Anaheim, California

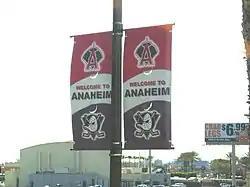
Street banners promoting the Anaheim Ducks and Los Angeles Angels

Anaheim's income is based on a tourism economy. In addition to The Walt Disney Company being the city's largest employer, the Disneyland Resort itself contributes about $4.7 billion annually to Southern California's economy. It also produces $255 million in taxes every year. Another source of tourism is the Anaheim Convention Center, which is home to many important national conferences. Many hotels, especially in the city's Resort district, serve theme park tourists and conventiongoers. Continuous development of commercial, entertainment, and cultural facilities stretches from the Disney area east to the Santa Ana River, south into the cities of Garden Grove, Orange and Santa Ana – collectively, this area has been labeled the Anaheim–Santa Ana edge city and is one of the three largest such clusters in Orange County, together with the South Coast Plaza–John Wayne Airport edge city and Irvine Spectrum.